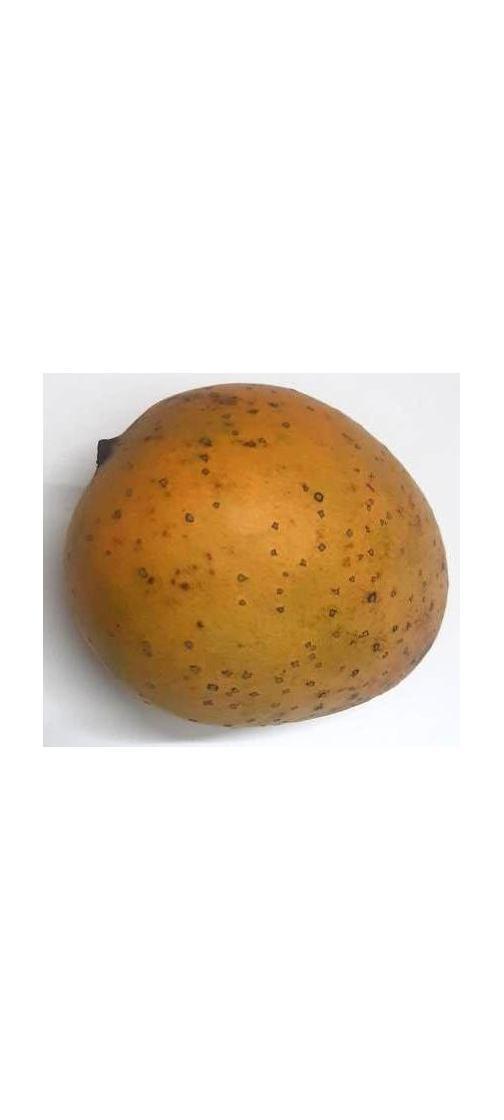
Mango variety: Gourmoti